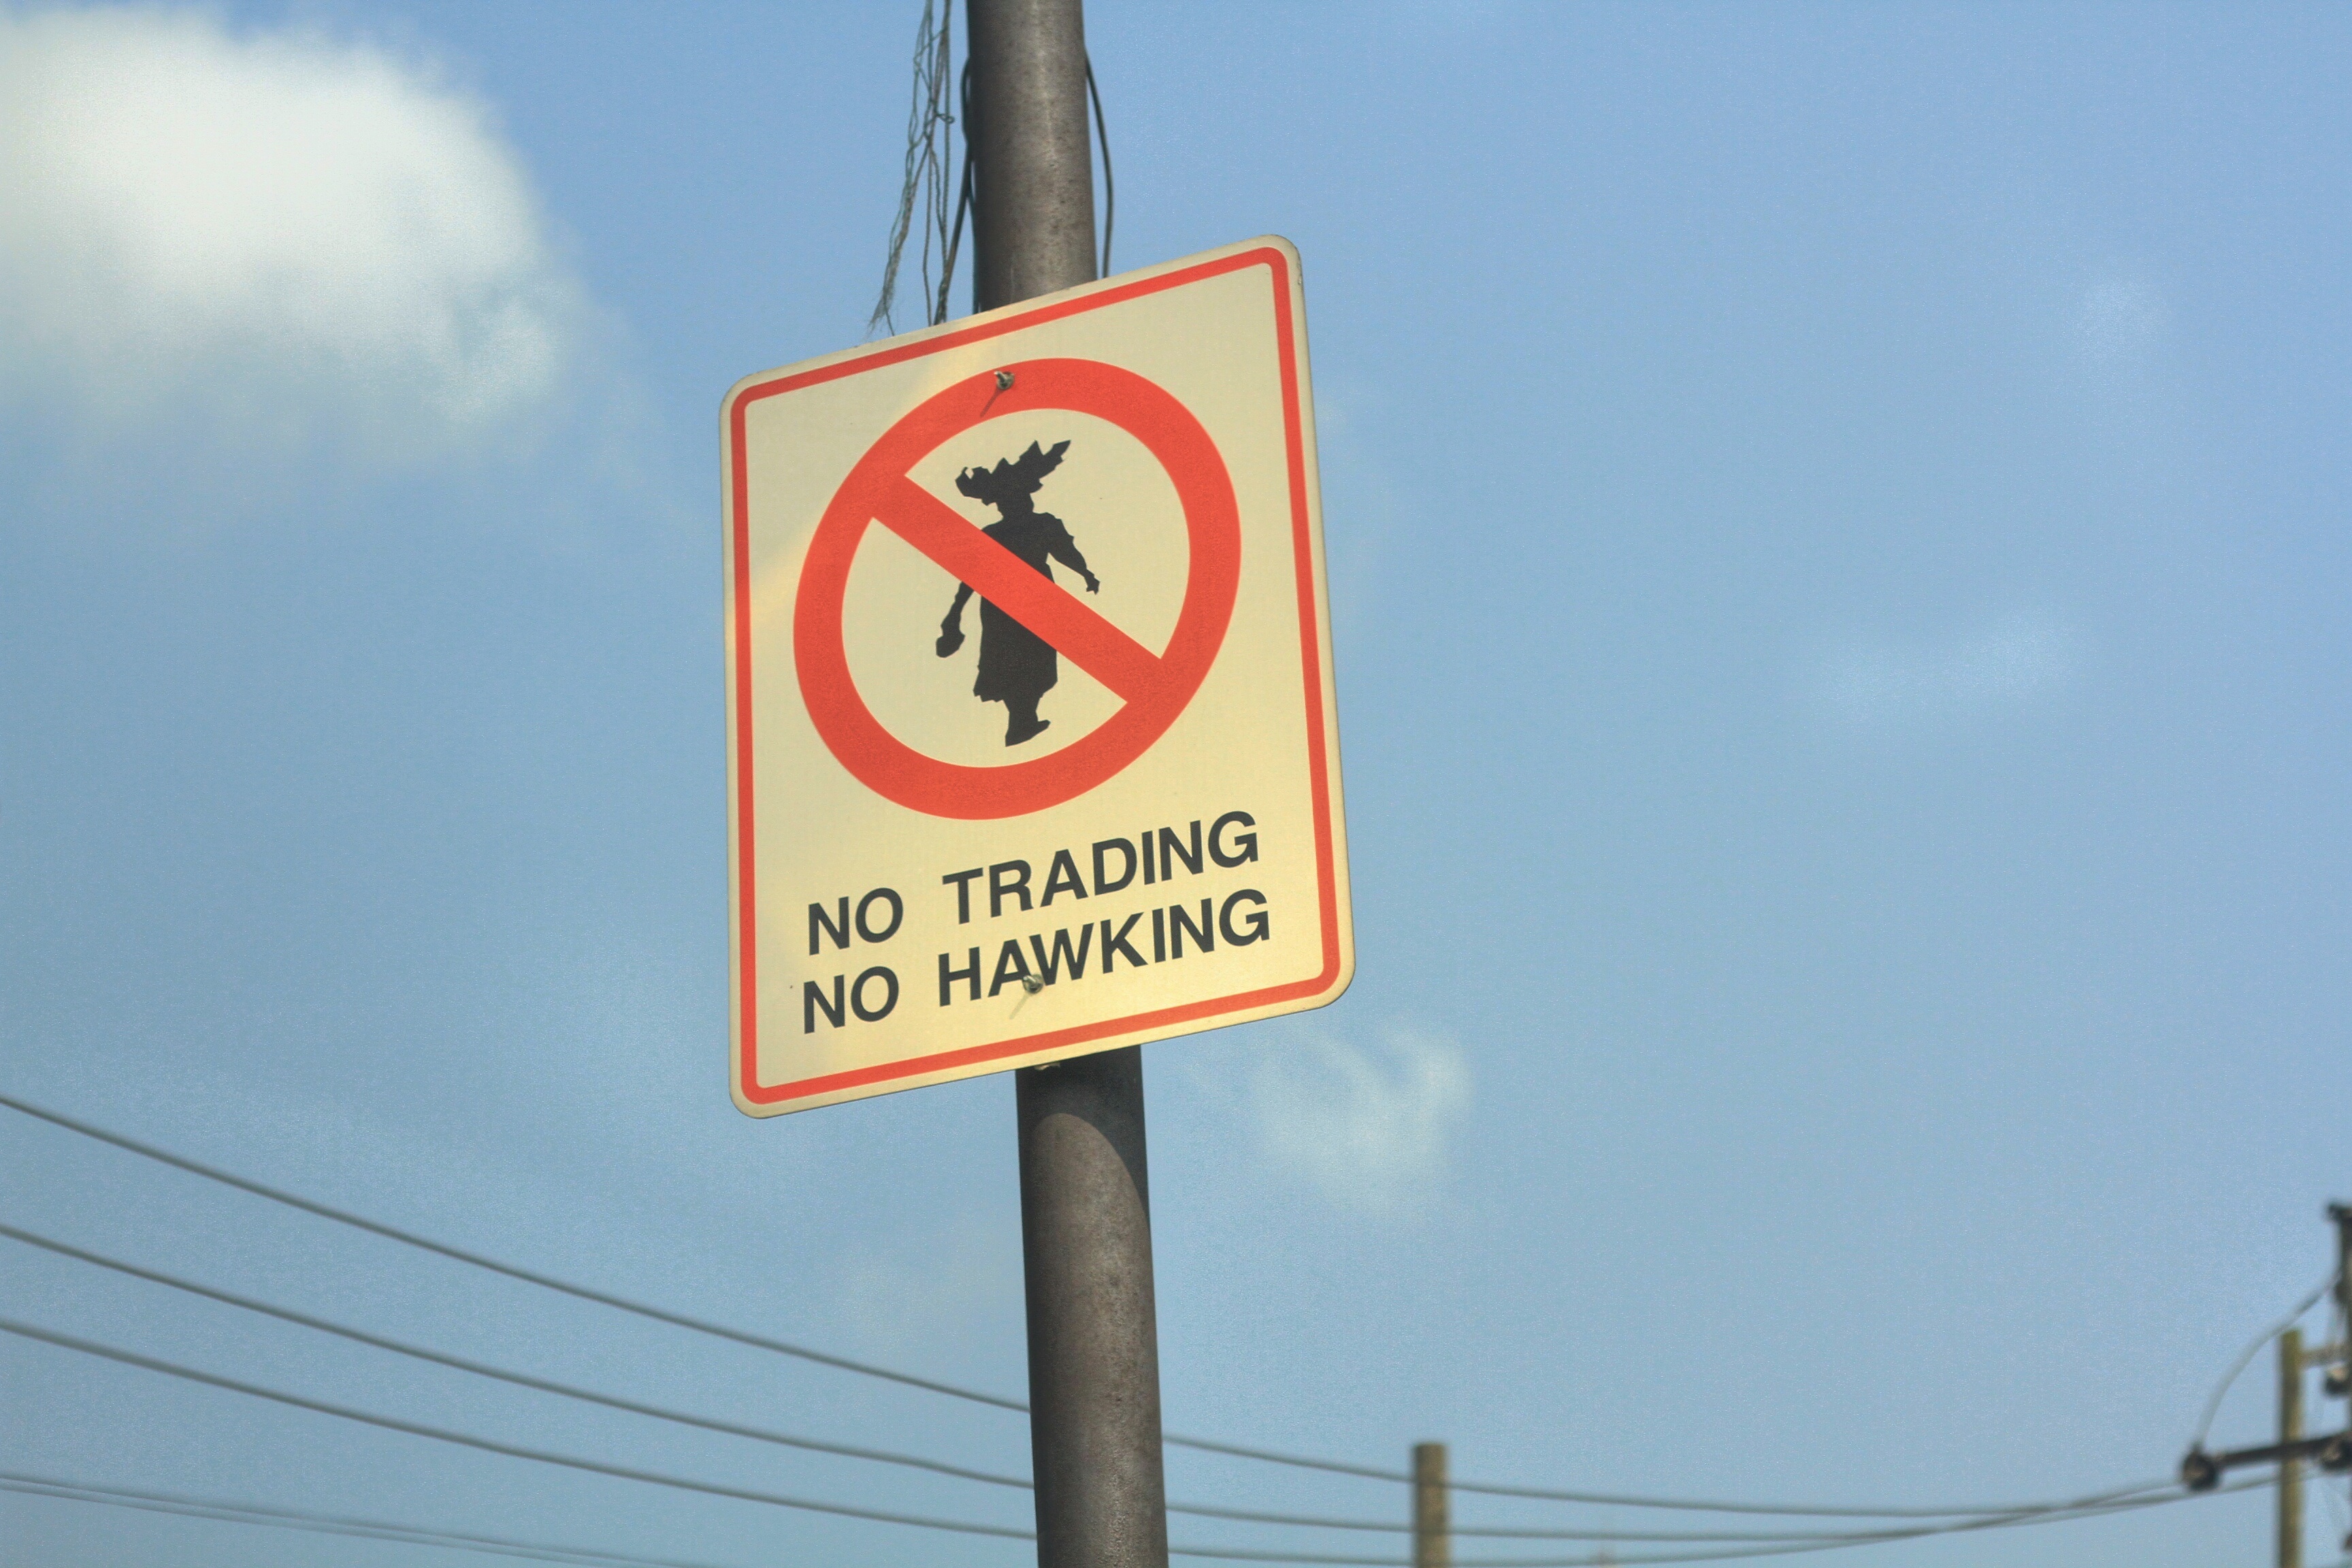
advertising, sign, street sign, signage, lighting, stop sign, traffic sign